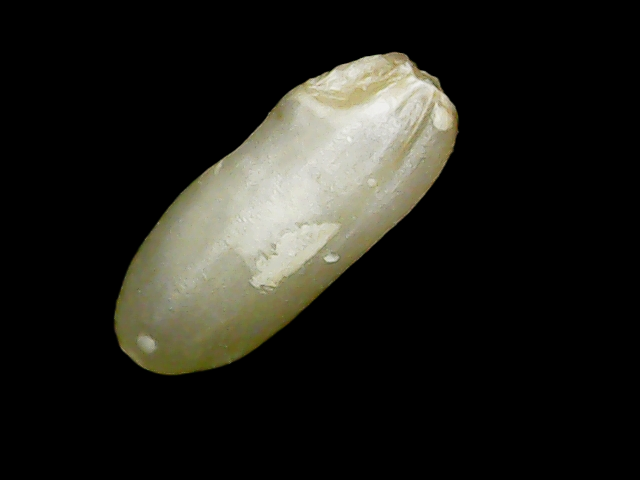
Rice variety: Binadhan24